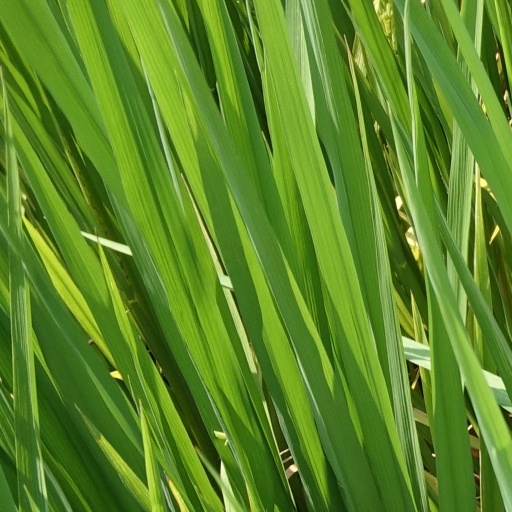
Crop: rice